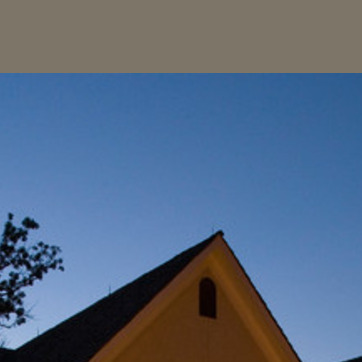
Material: sky